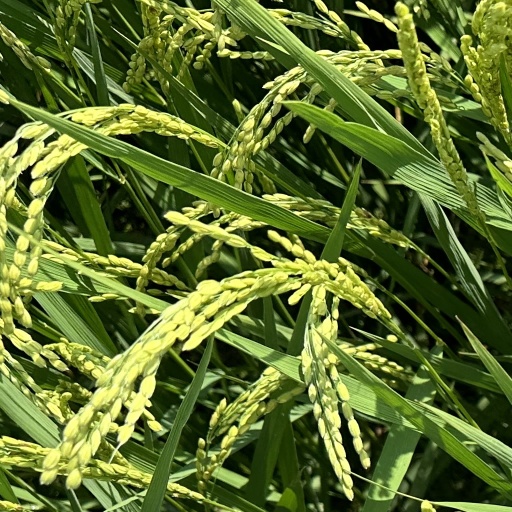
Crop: rice